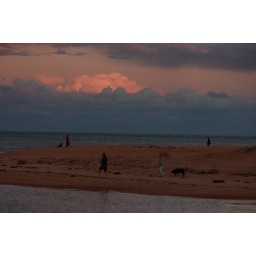
This is some of OZ life. Walk the dog by the beach at the evening..... how nice.